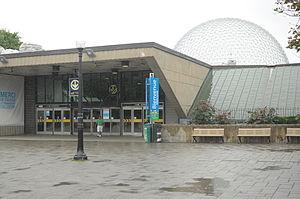
Jean-Drapeau est une station sur la ligne jaune du métro de Montréal située sur l'Île Sainte-Hélène.